Manimekhala

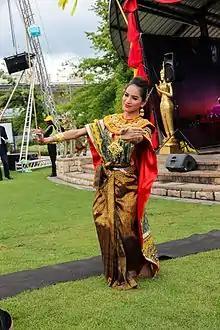
Mekkhala dance in Thai style.

Archaeological evidence of Manimekhala in the form of reliefs has been found in Zothoke, Myanmar (near Bilin), dating to the first millennium AD.